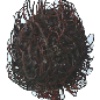
Label: Rambutan 1